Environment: real
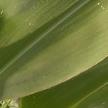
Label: healthy